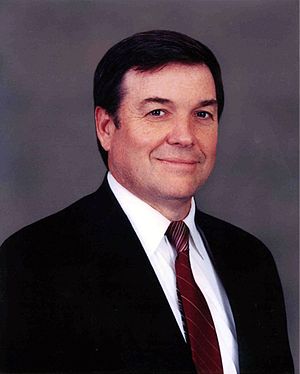
Duncan Hunter
Duncan L. Hunter
Duncan Lee Hunter, er en amerikansk politiker tilhørende det republikanske parti. Han blev kongresmand i 1981. Han erklærede i oktober 2006 sit kandidatur til præsidentvalget i 2008.